H. Louis Dousman

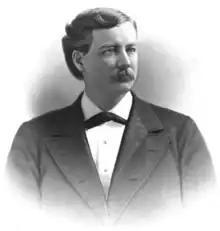

Hercules Louis Dousman II (April 3, 1848 – January 13, 1886), better known as Louis Dousman, was notable as a wealthy Midwestern socialite and art collector. He was the heir to the estate of Wisconsin millionaire Hercules Louis Dousman, who had made a career in Prairie du Chien. Dousman had a new mansion built on the site of his family's house, and then soon moved away, living for years in St. Paul, Minnesota, and St. Louis, Missouri. In both cities he moved in upper social circles.